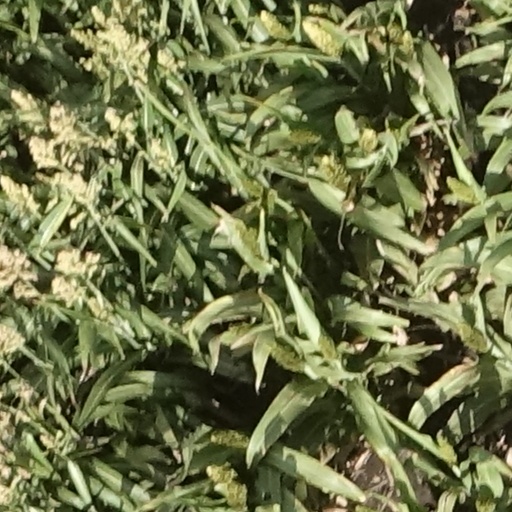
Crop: sorghum